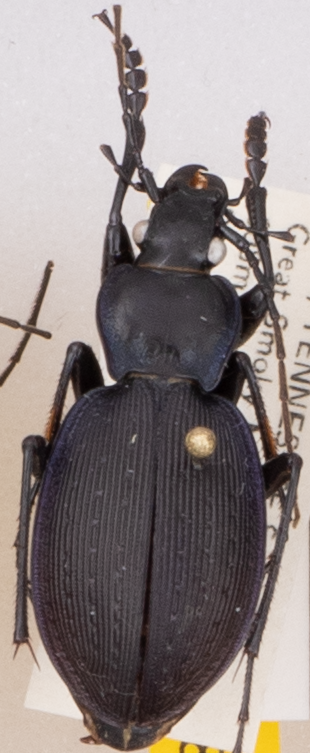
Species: Carabus goryi
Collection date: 2021-08-17 04:00:00
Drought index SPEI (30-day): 1.32
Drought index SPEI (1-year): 1.13
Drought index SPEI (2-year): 2.09